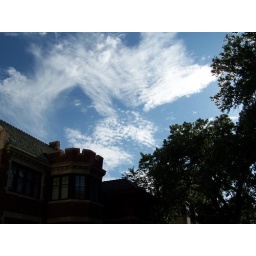
Cottonwood flying in the sky